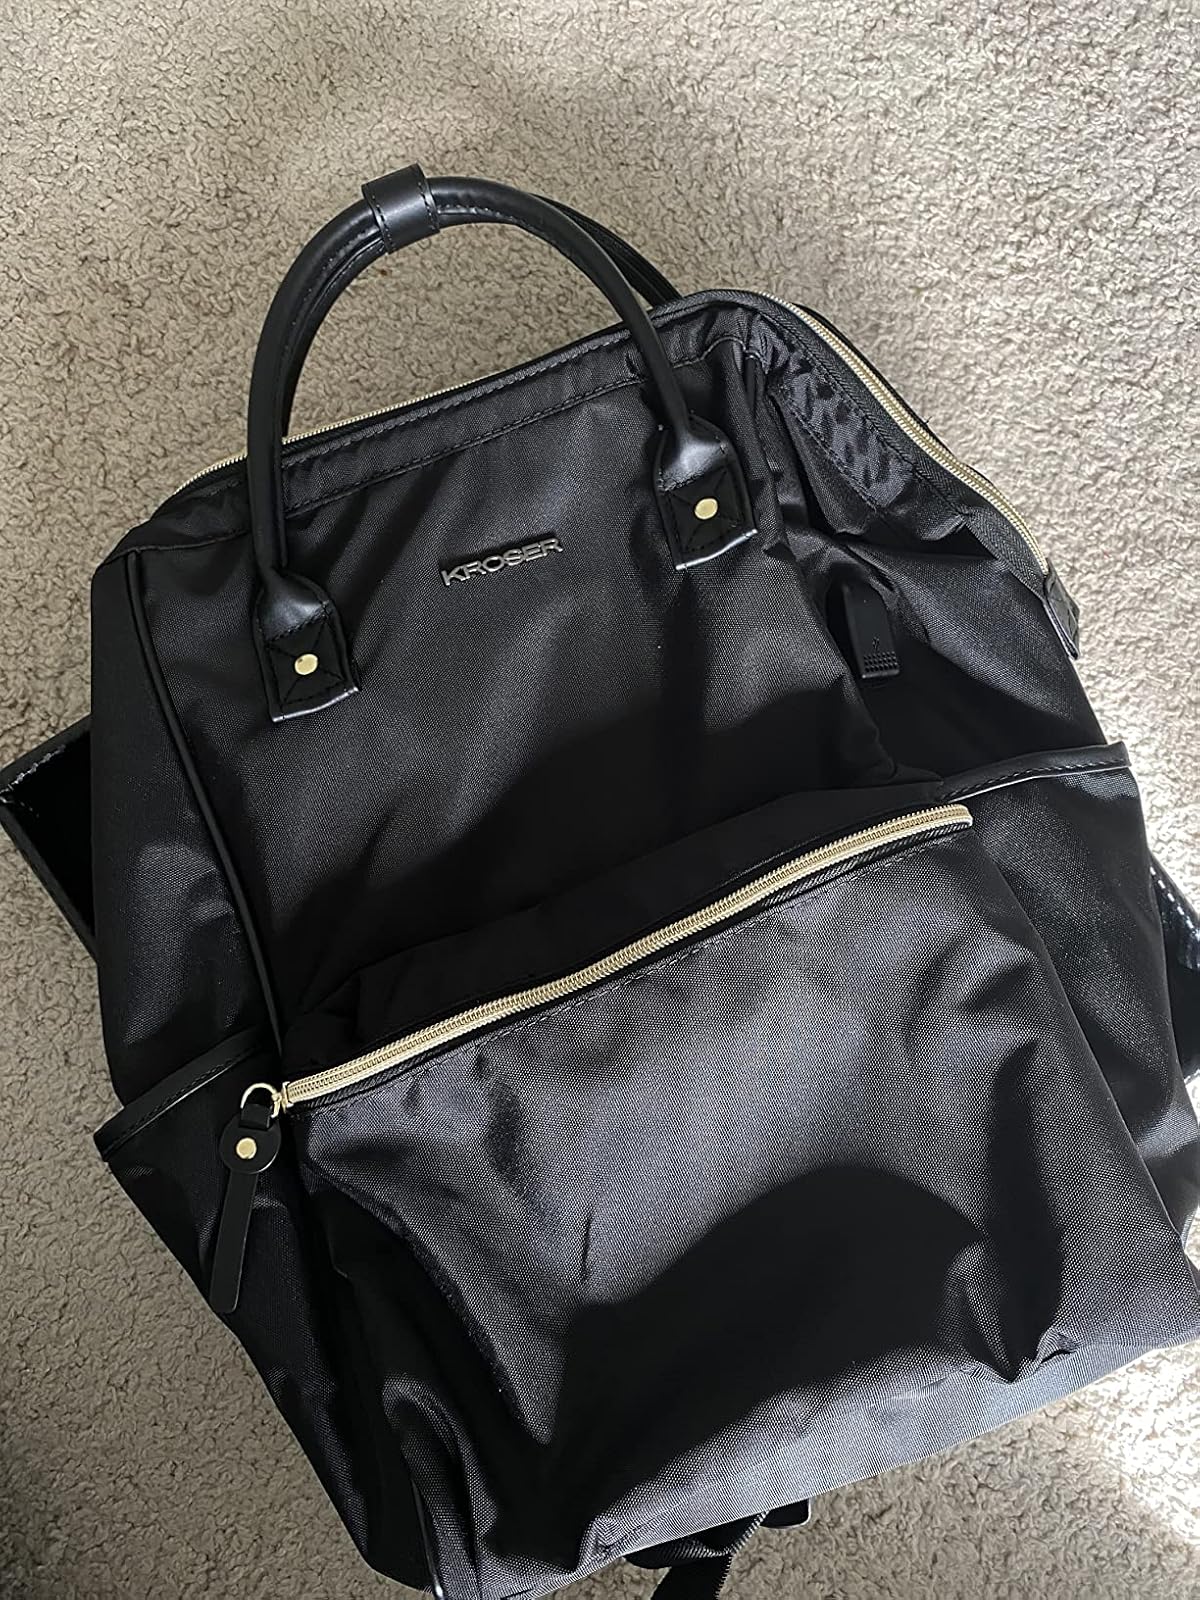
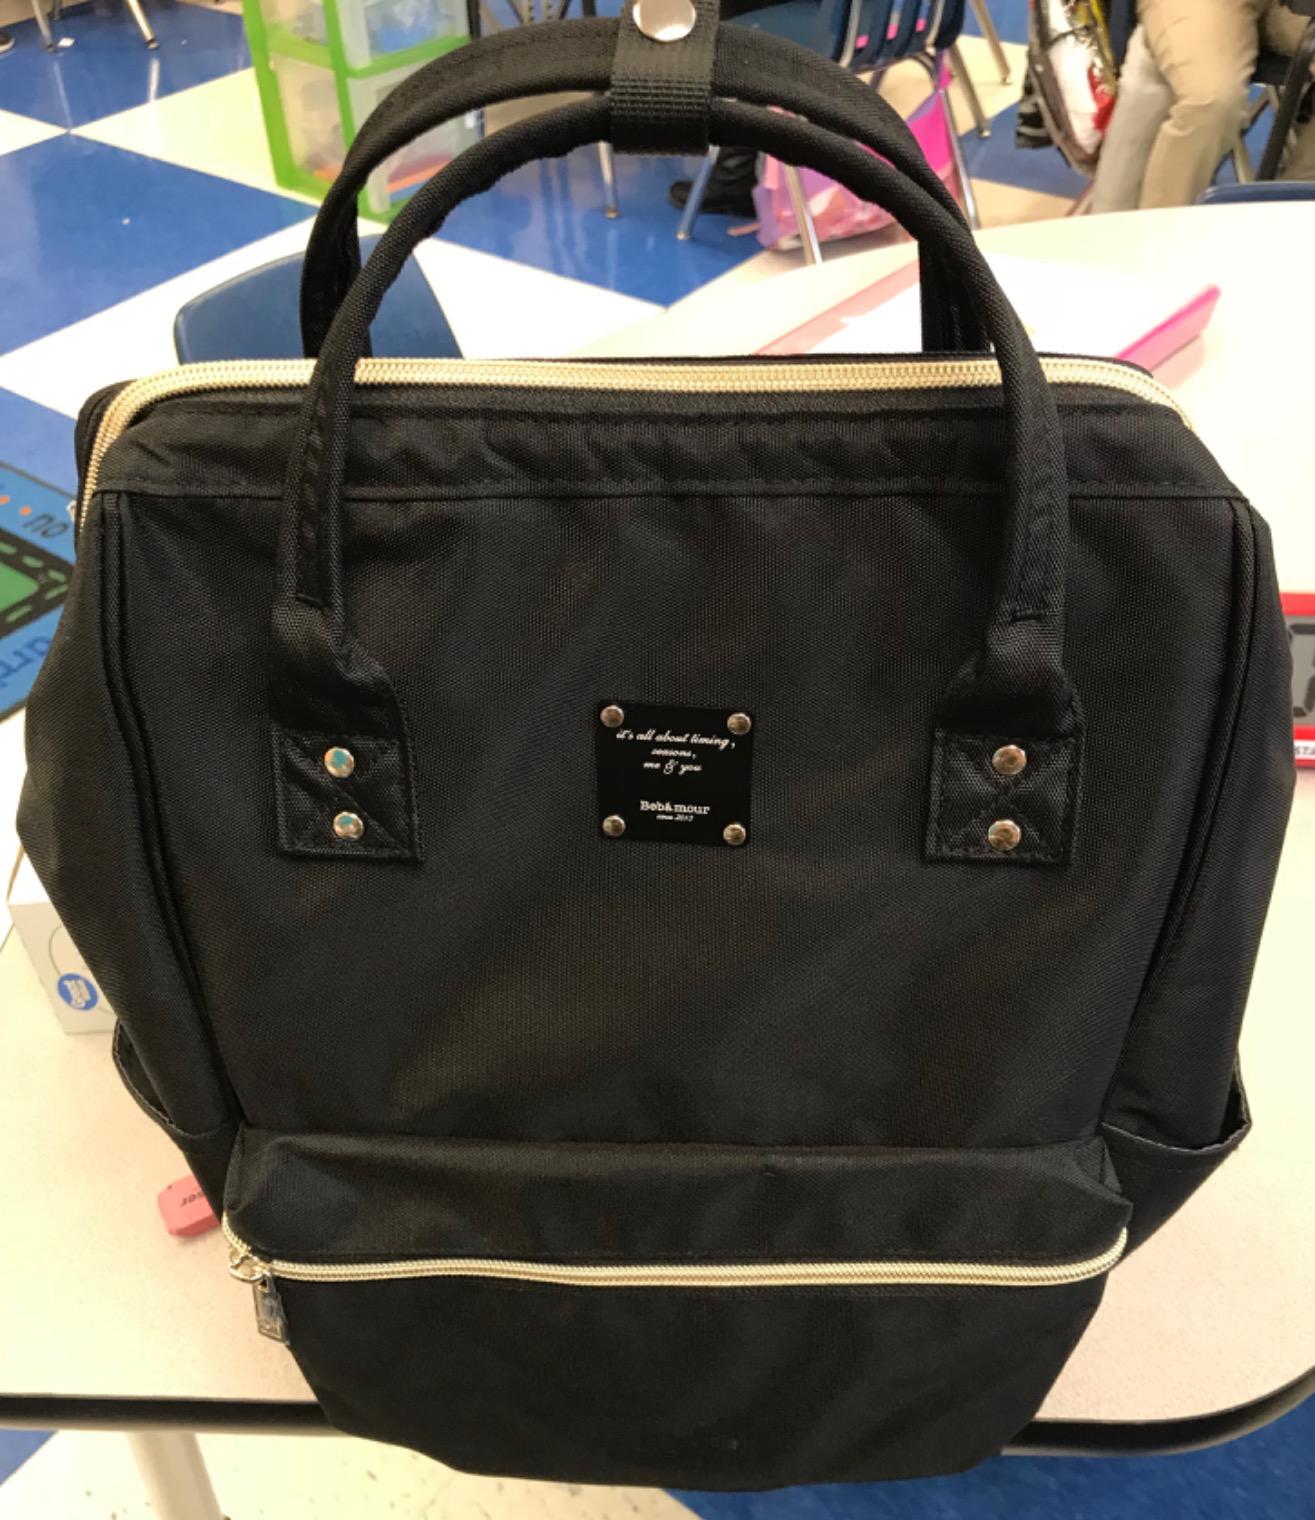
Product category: bag
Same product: no